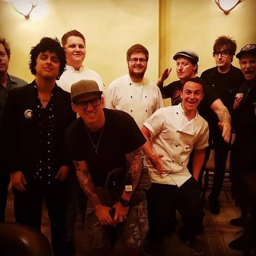
staff at hercules revived were stunned when artist and their crew stopped by for a bite to eat